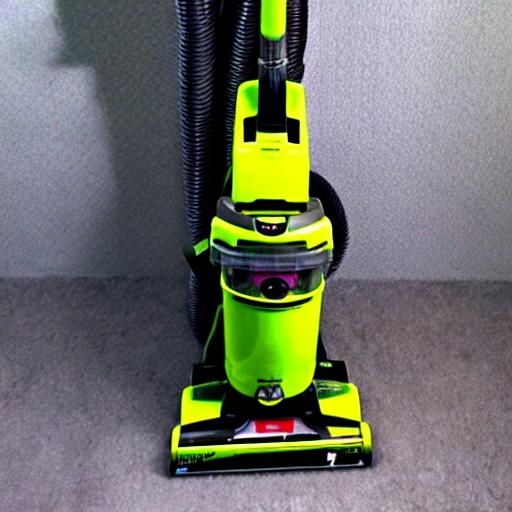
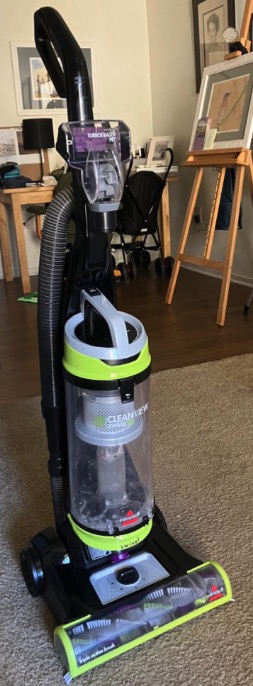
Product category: items_vacuum
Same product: no